Church of Saint John the Baptist, Nesebar

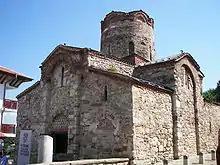
The Church of St. John the Baptist dates from the 11th century.

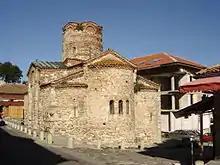
Apse view

The Church of St. John the Baptist is a cruciform church located in Nesebar, Bulgaria.